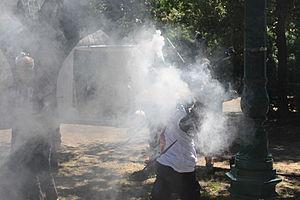
Yuan Gong est un artiste plasticien né à Shanghai en 1961. Docteur en théorie de l’art de l’Académie Nationale des Arts depuis 2012, il s’est, dès les années 1990, impliqué dans différents aspects de l’art contemporain chinois. Artiste aux multiples facettes, Yuan Gong est à la fois créateur et chercheur, designer et organisateur. Son œuvre variée se situe à l’interface de l’art conceptuel, la performance et les beaux arts. Utilisant une large diversité de media artistiques, ses œuvres posent de nombreuses questions philosophiques, reflétant son intérêt pour la société chinoise en constante évolution, les conflits au sein des minorités, et remettant en question le système artistique, le format d’exposition et le statut des œuvres.